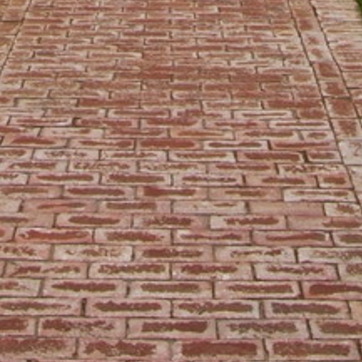
Material: brick